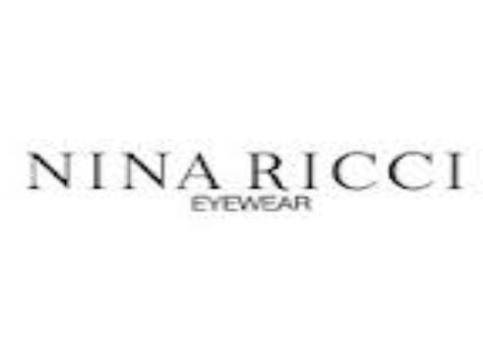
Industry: Clothes